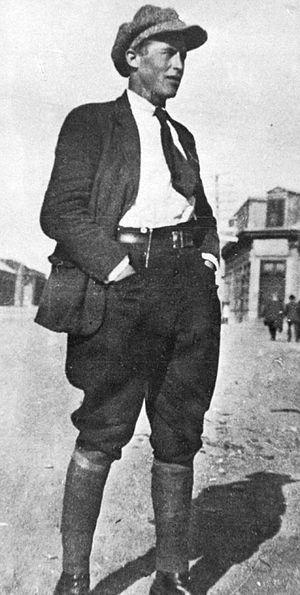
Antonio Soto Canalejo, aussi connu comme « El Gallego Soto » ou comme « le leader de la Patagonie rebelle », était un des principaux dirigeants anarcho-syndicaliste pendant les grèves rurales de Patagonie en Argentine en 1921.